Alex Oriakhi

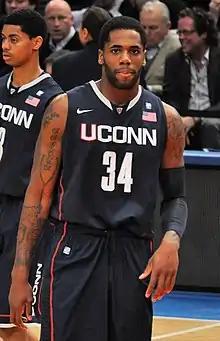
Oriakhi with UConn in 2011

Alex Oriakhi Jr. (pronounced "Or-e-ah-ki"; born June 21, 1990) is an American former professional basketball player. He was the starting center for the Connecticut Huskies' 2010–11 NCAA championship team. He transferred to the University of Missouri for his senior year. He was selected with the 57th overall pick in the 2013 NBA draft by the Phoenix Suns.